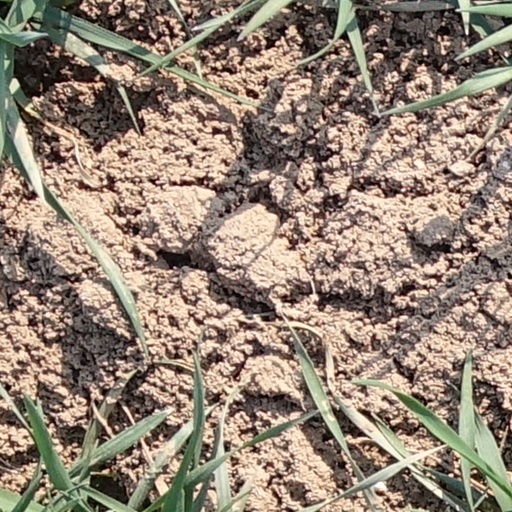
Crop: wheat